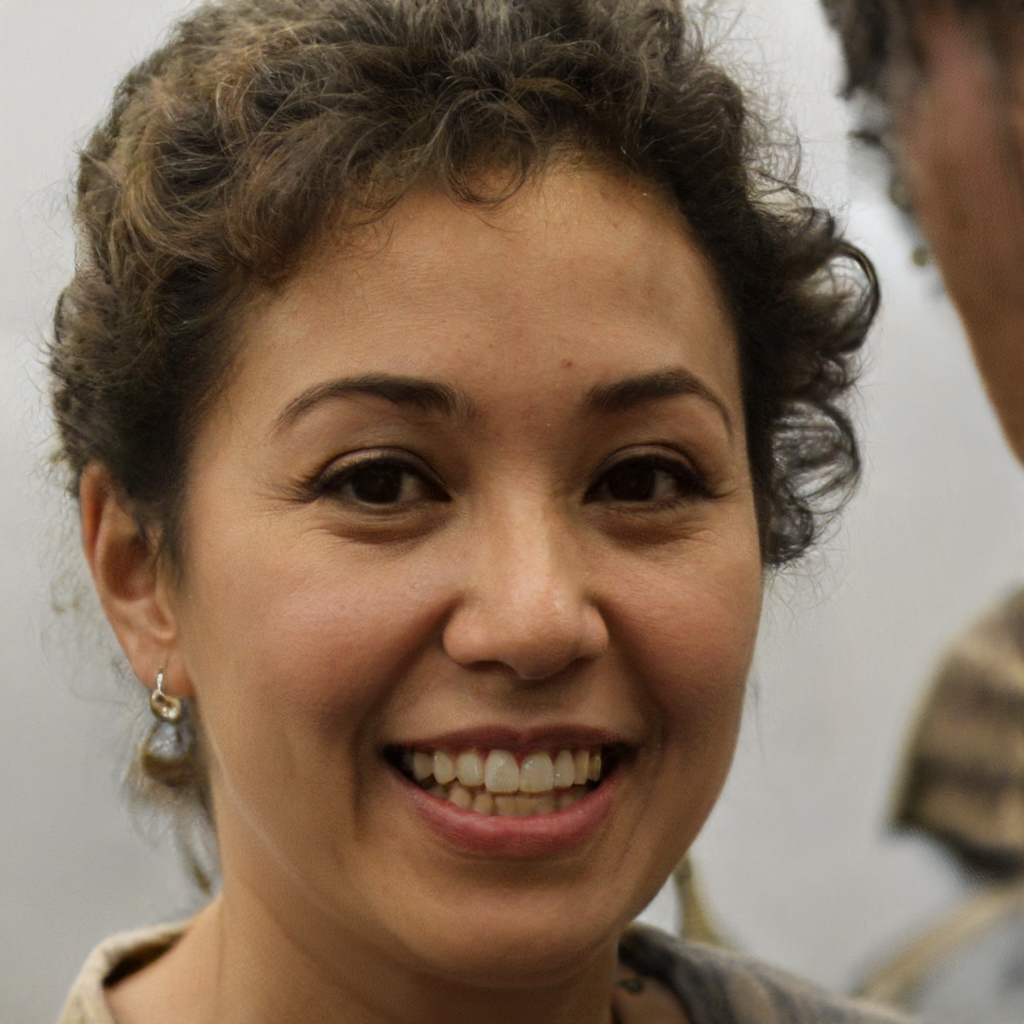
Label: No Watermark